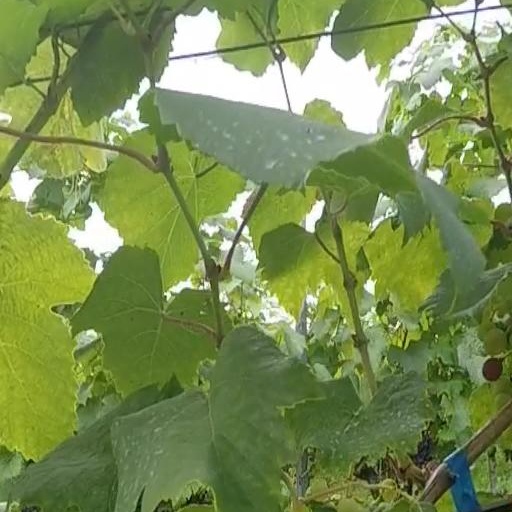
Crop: grape